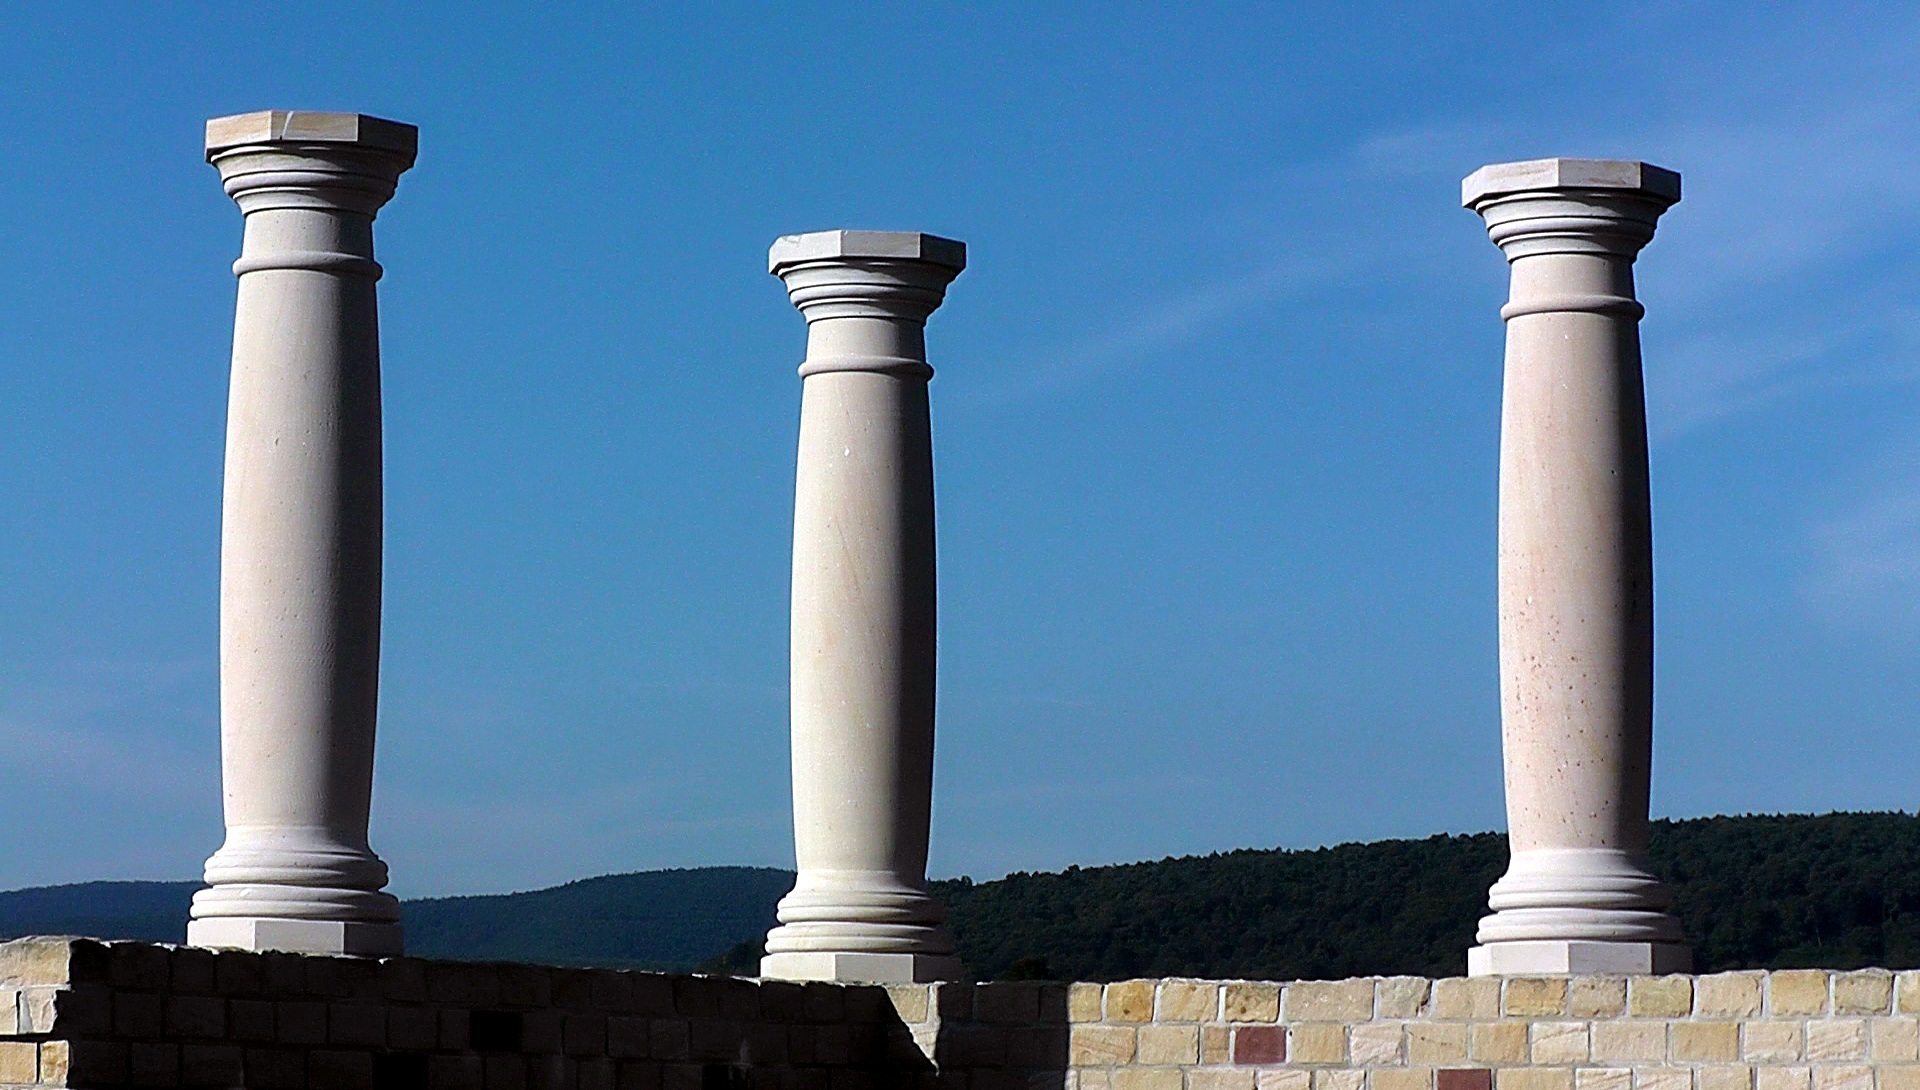
architecture, structure, building, pillar, column, tower, chimney, energy, portal, antiquity, power station, roman times, outdoor structure